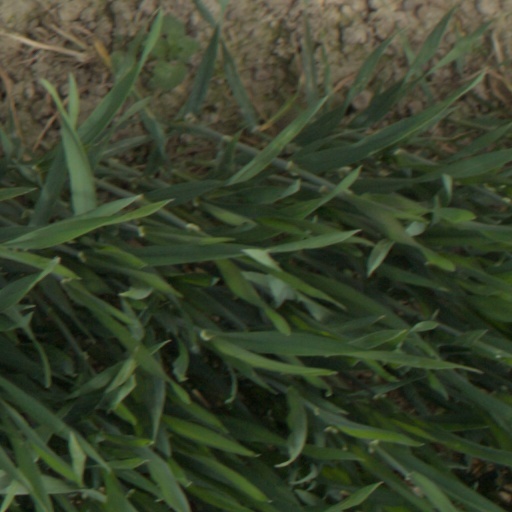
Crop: wheat